Halloween Ends

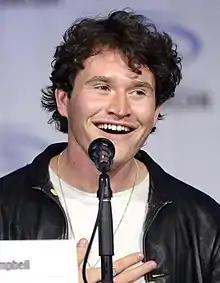
Rohan Campbell was initially unaware of his character's significance to the story.

In July 2019, along with the announcements of two sequels to 2018's "Halloween", it was announced that Jamie Lee Curtis would reprise her role as Laurie Strode in both "Halloween Kills" and "Halloween Ends". Curtis was paid $3.5 million for her involvement. Judy Greer and Andi Matichak were confirmed to reprise their roles as Karen and Allyson Nelson that same month, though, Greer was not included in "Ends" as her character Karen was killed during the climax of "Kills". In December 2021, it was revealed that Kyle Richards would be reprising her role for the film. Initially, the character was not expected to return for the film, but following the positive reception to Richards's performance, the script was rewritten to give her an expanded role. The following month, Michael O'Leary joined the cast.